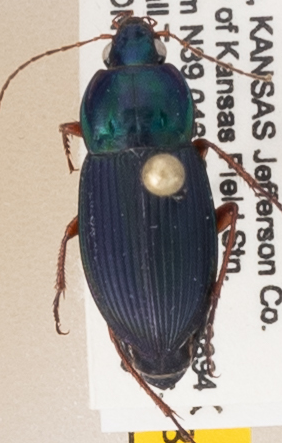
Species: Poecilus lucublandus
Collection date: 2019-04-30
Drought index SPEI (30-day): -0.32
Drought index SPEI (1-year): -0.1
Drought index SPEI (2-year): -0.03